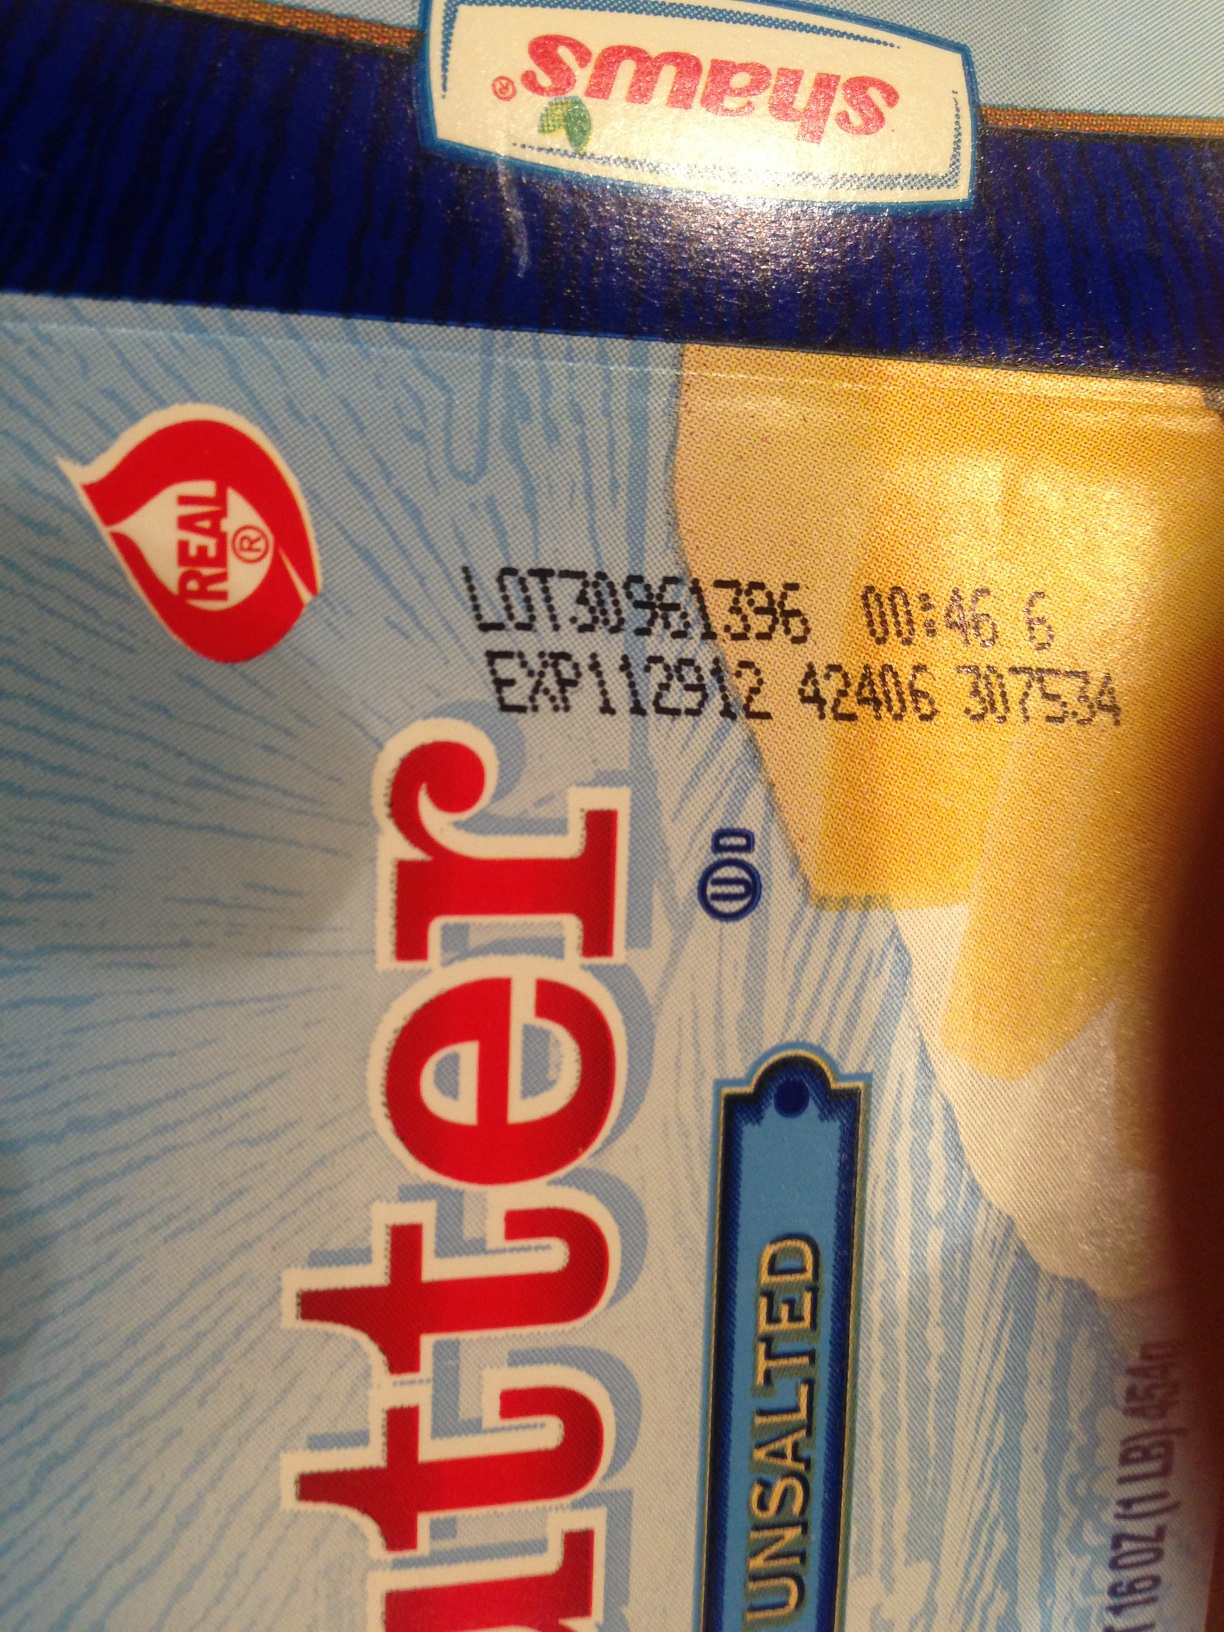Question: Is this butter salted or unsalted?
Answer: unsalted